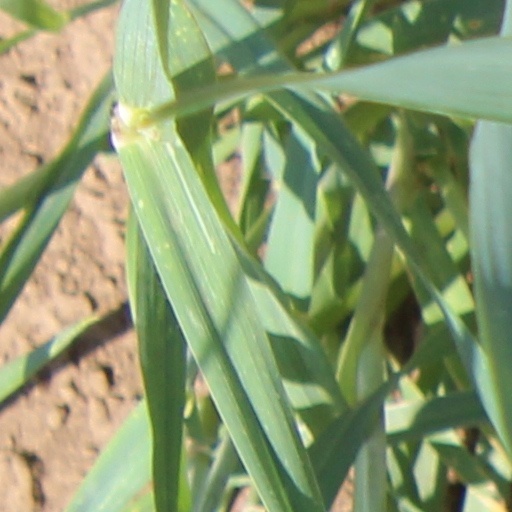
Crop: wheat